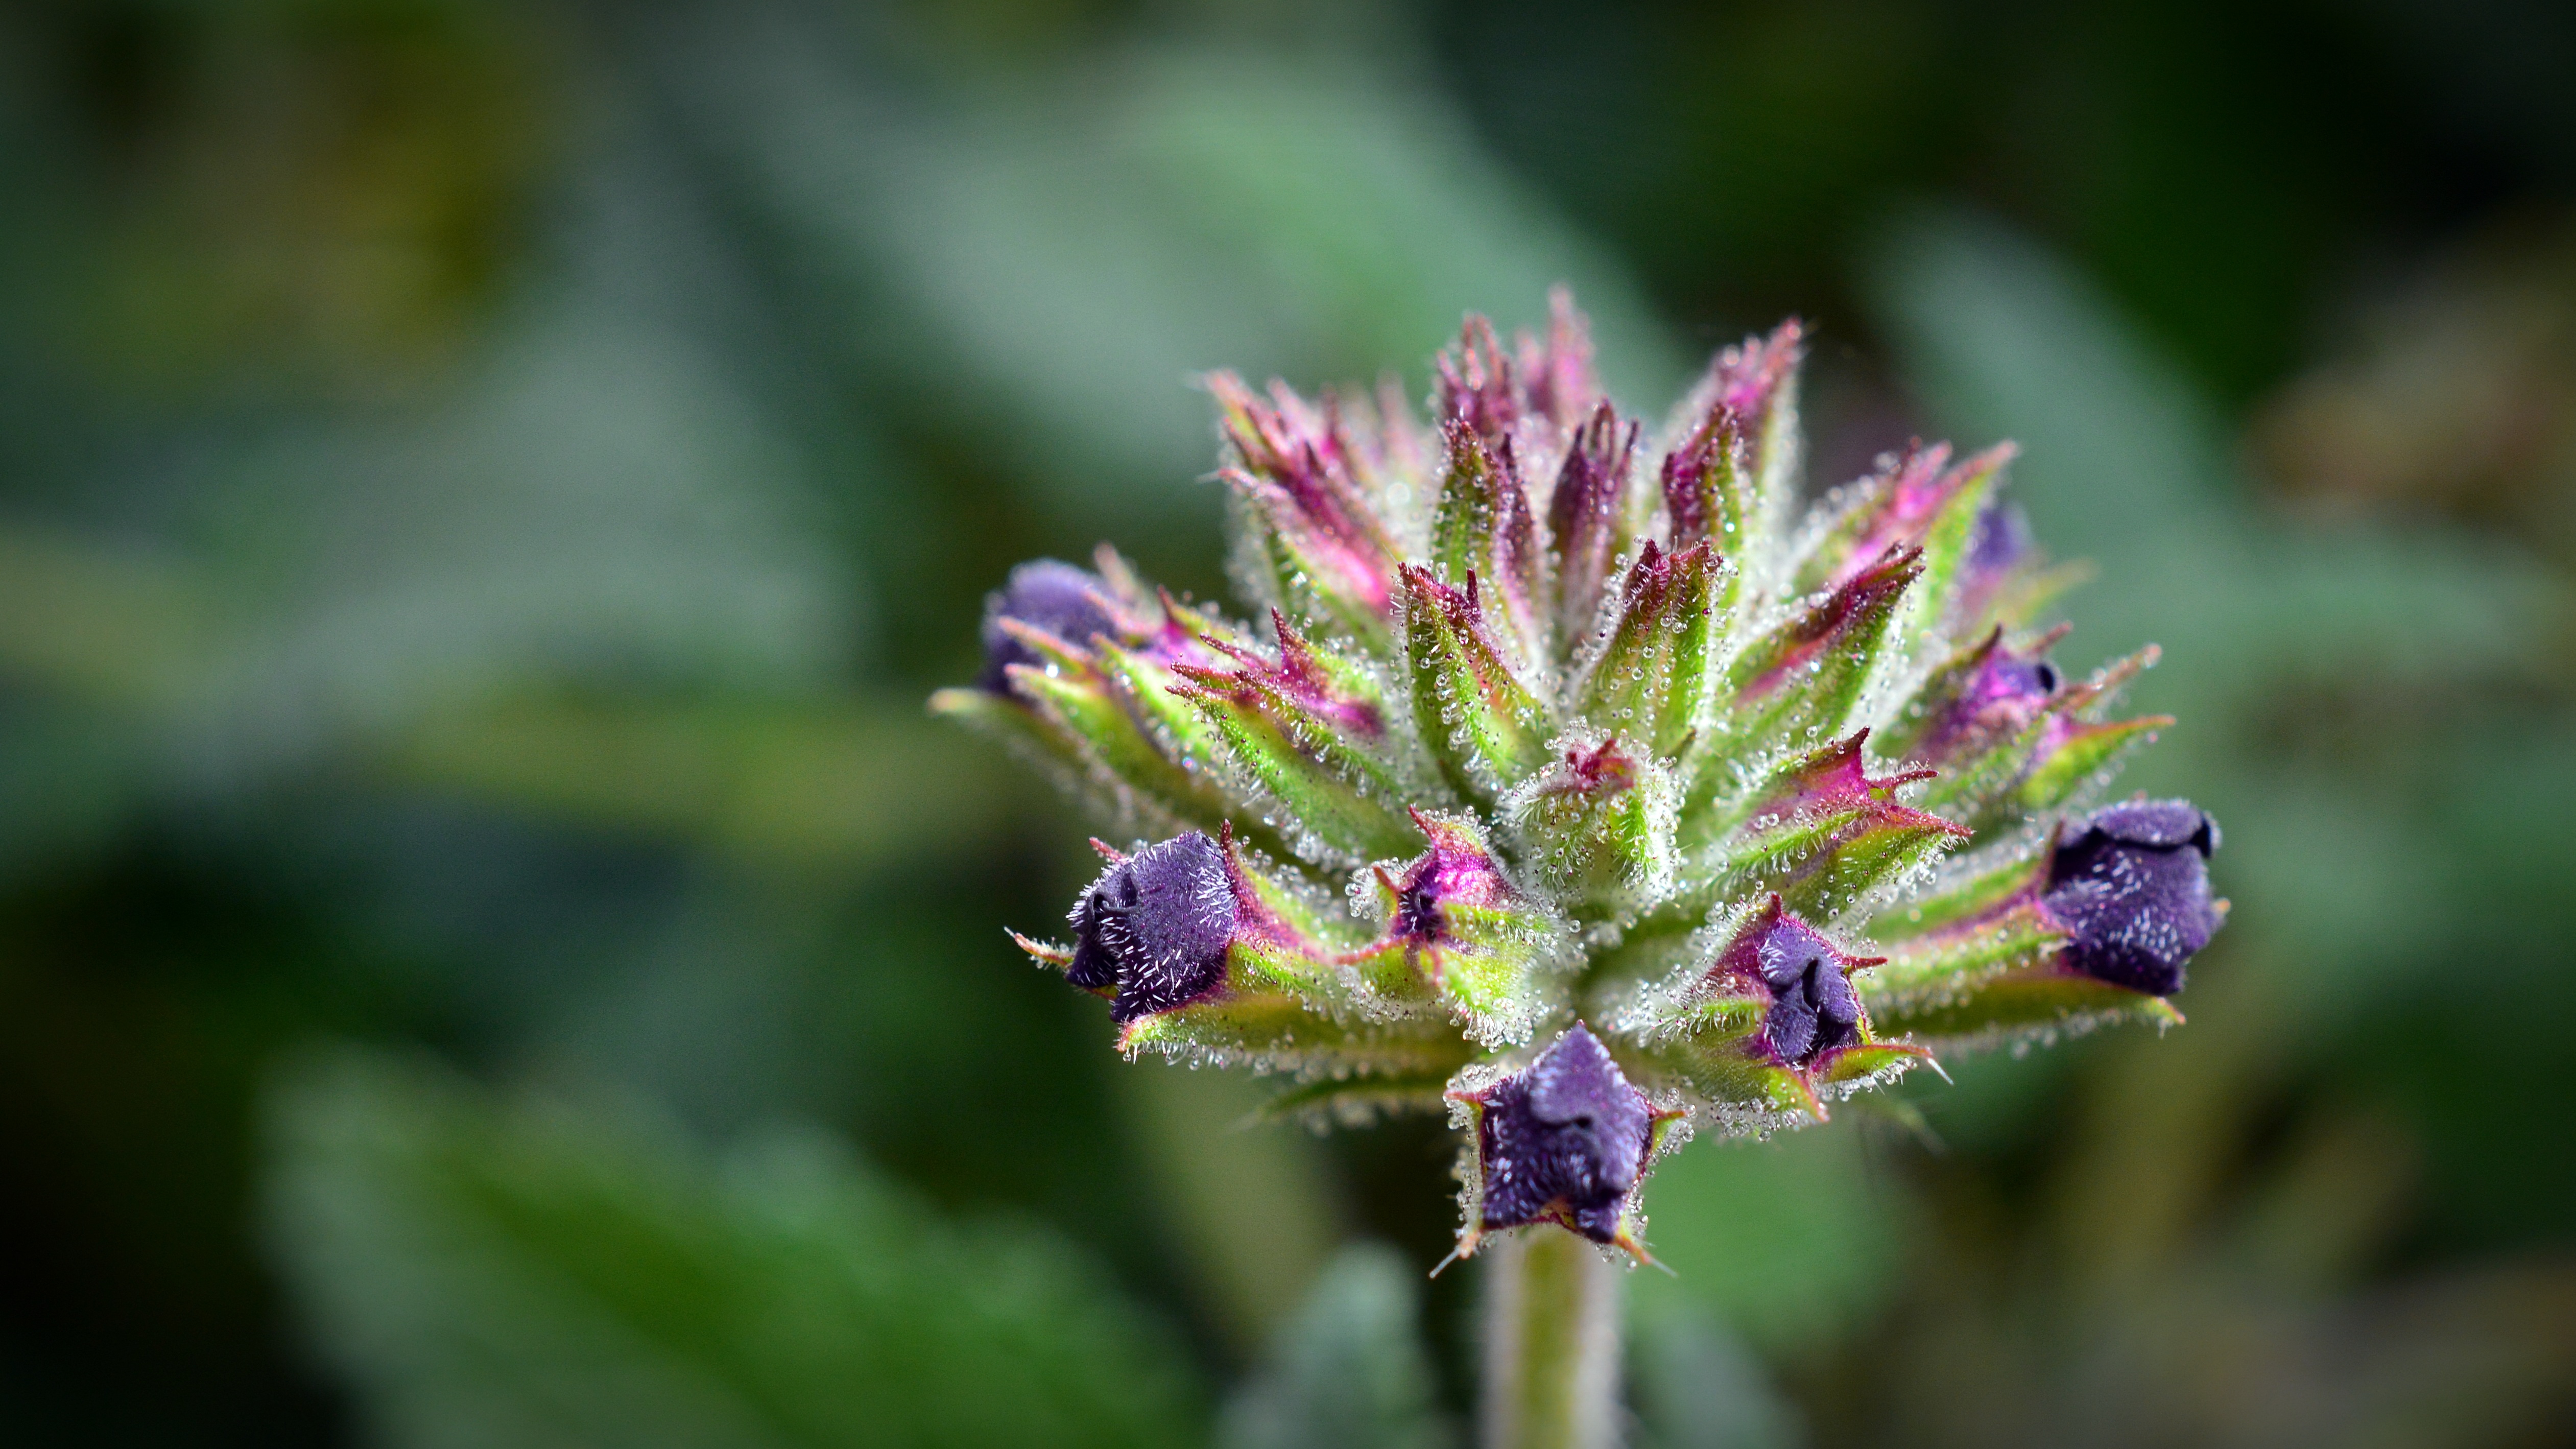
nature, blossom, plant, photography, leaf, flower, bloom, green, herb, botany, flora, lavender, wildflower, close up, bud, macro photography, flowering plant, verbena, plant stem, land plant